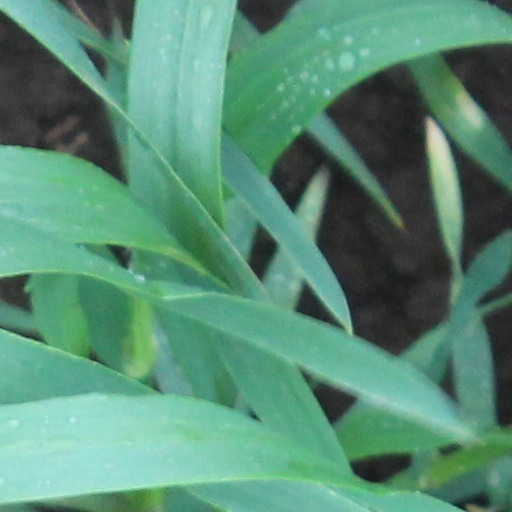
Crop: wheat